Christian pilgrimage

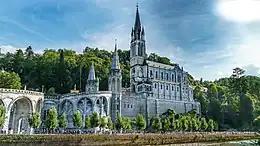
Sanctuary of Our Lady of Lourdes

The Seljuk Turks systematically disrupted Christian pilgrimage routes, which became one of the major factors